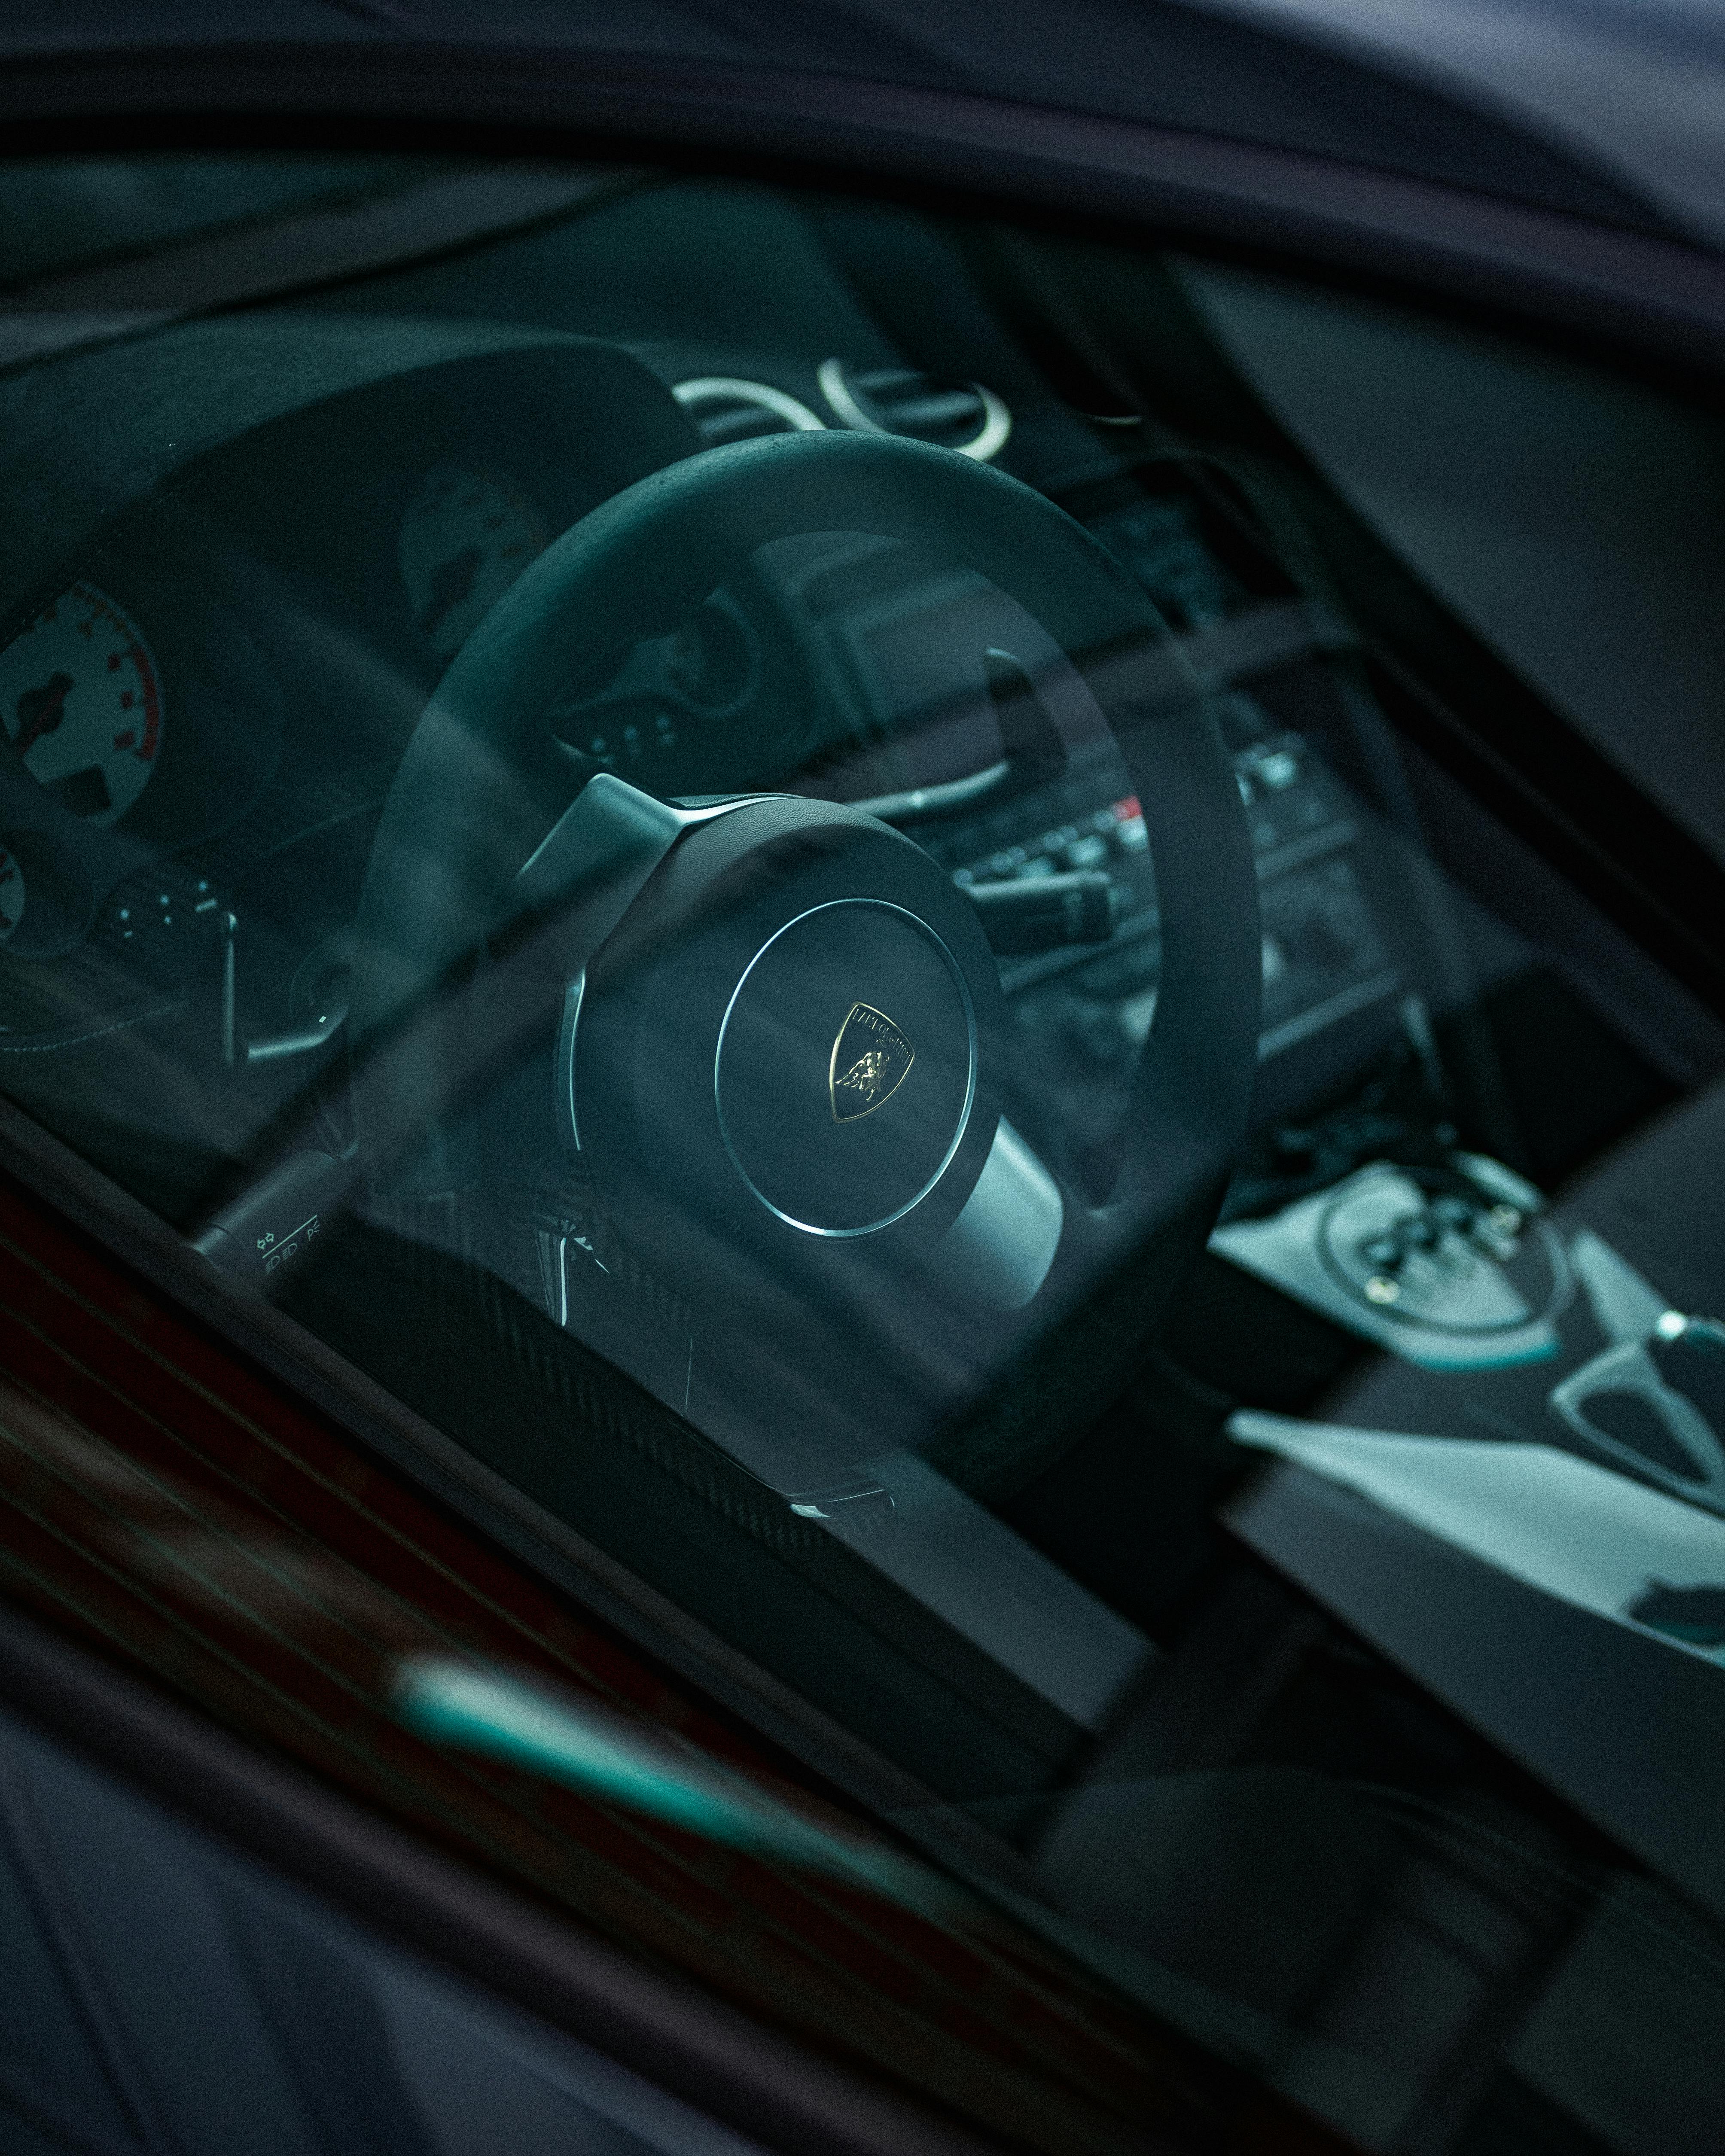
car, vehicle, steering part, automotive design, steering wheel, motor vehicle, wheel, speedometer, hood, personal luxury car, automotive exterior, automotive mirror, gauge, auto part, glass, vehicle door, automotive wheel system, family car, electric blue, windshield, mid size car, rim, automotive lighting, odometer, luxury vehicle, plant, automotive window part, center console, executive car, city car, measuring instrument